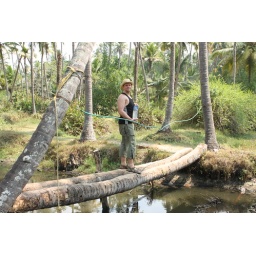
135 crossing the bridge to in the coconut grove to the beach